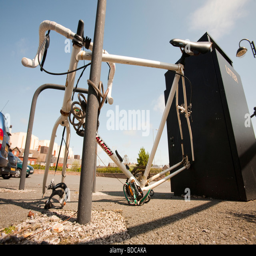
a padlocked bike that has been vandalised with its wheels stolen